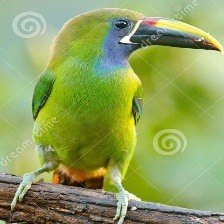
Species: BLUE THROATED TOUCANET
Scientific name: AULACORHYNCHUS CAERULEOGULARIS
ImageNet parent category: toucan